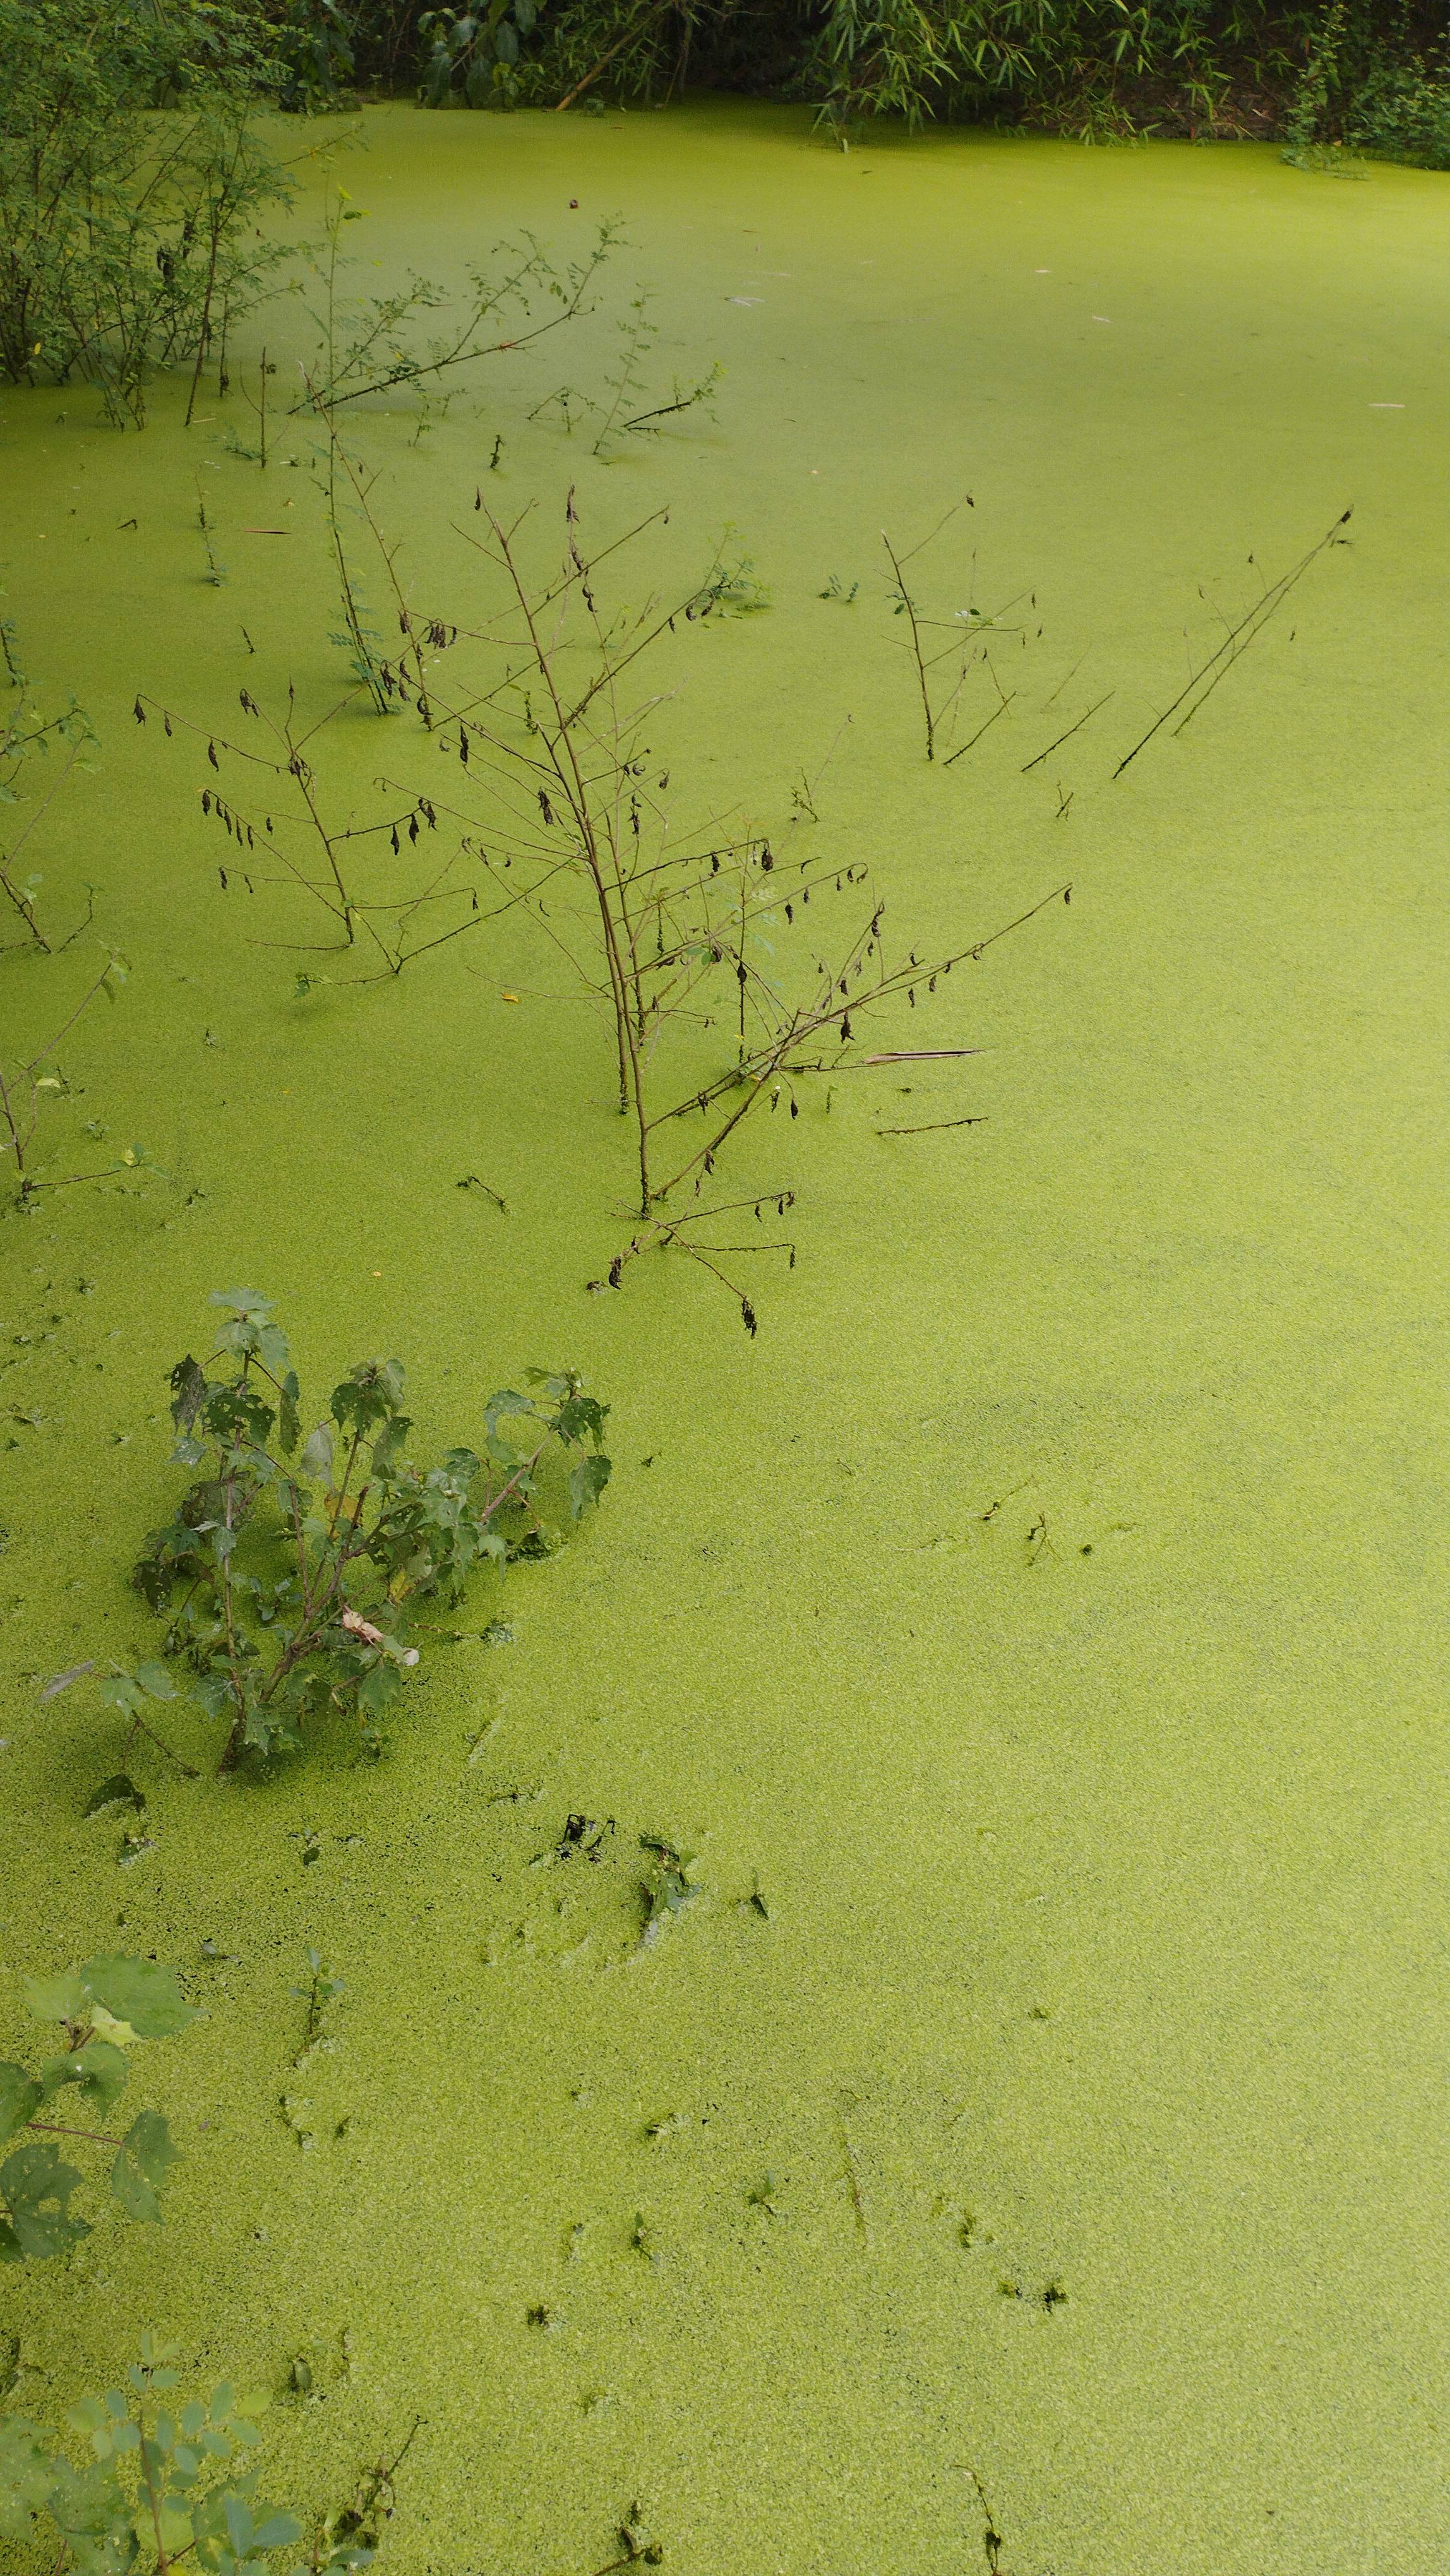
Species: Common Duckweeds (Lemna minor)